Black Walnut (Clover, Virginia)

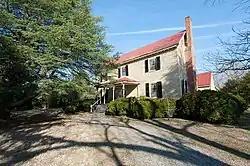
Black Walnut Manor House

Black Walnut is a historic plantation house and farm located near Clover, Halifax County, Virginia. The main house was built in at least three sections beginning about 1774 to 1790. In the 1840s and 1850s, a substantial two-story frame addition was built in two stages parallel to the existing house, along with a connecting hyphen, altogether giving the house an H-shape. The interior features Greek Revival style details.